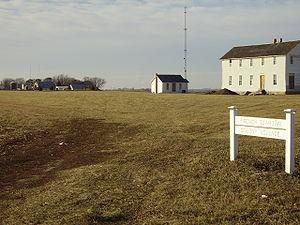
La ville américaine de Corning est le siège du comté d’Adams, dans l’État de l’Iowa. Sa population, lors du recensement de 2000, était de 1 783 habitants.